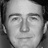
Emotion: happy